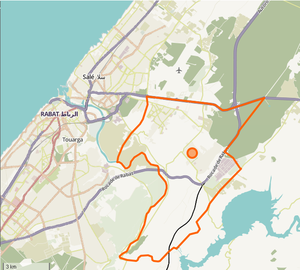
Carte de Hssaine, Salé, Maroc. Limites géographiques de la carte
Hssaine est l'un des cinq arrondissements de la ville de Salé, située au sein de la préfecture de Salé, dans la région de Rabat-Salé-Zemmour-Zaër.